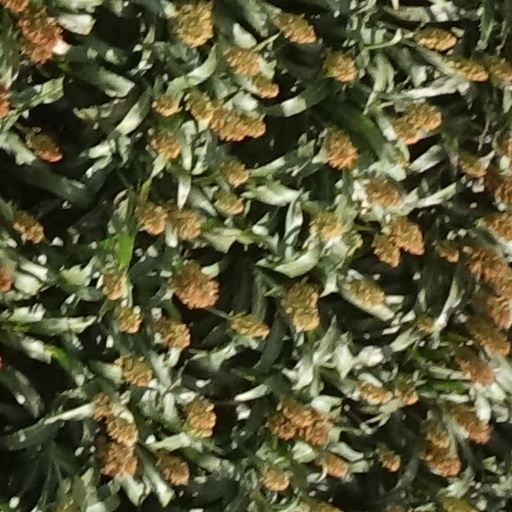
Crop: sorghum